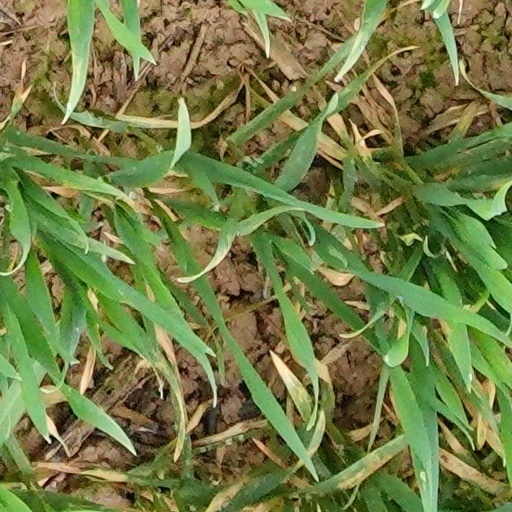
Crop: wheat